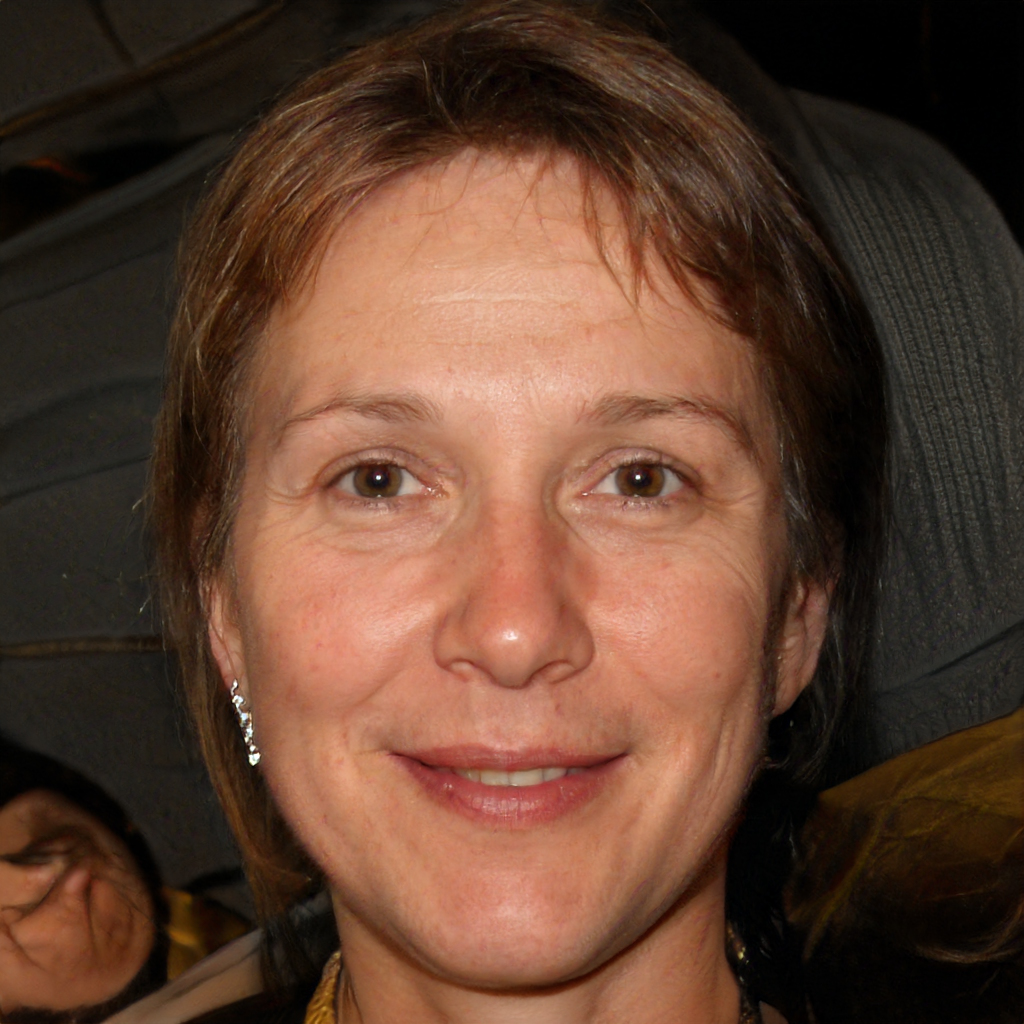
Portrait style: Real Portrait